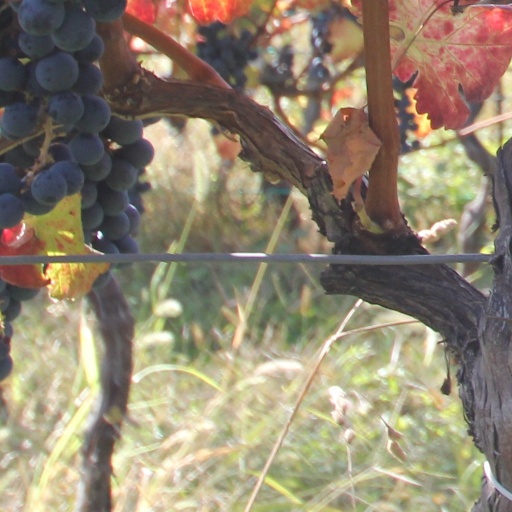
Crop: grape